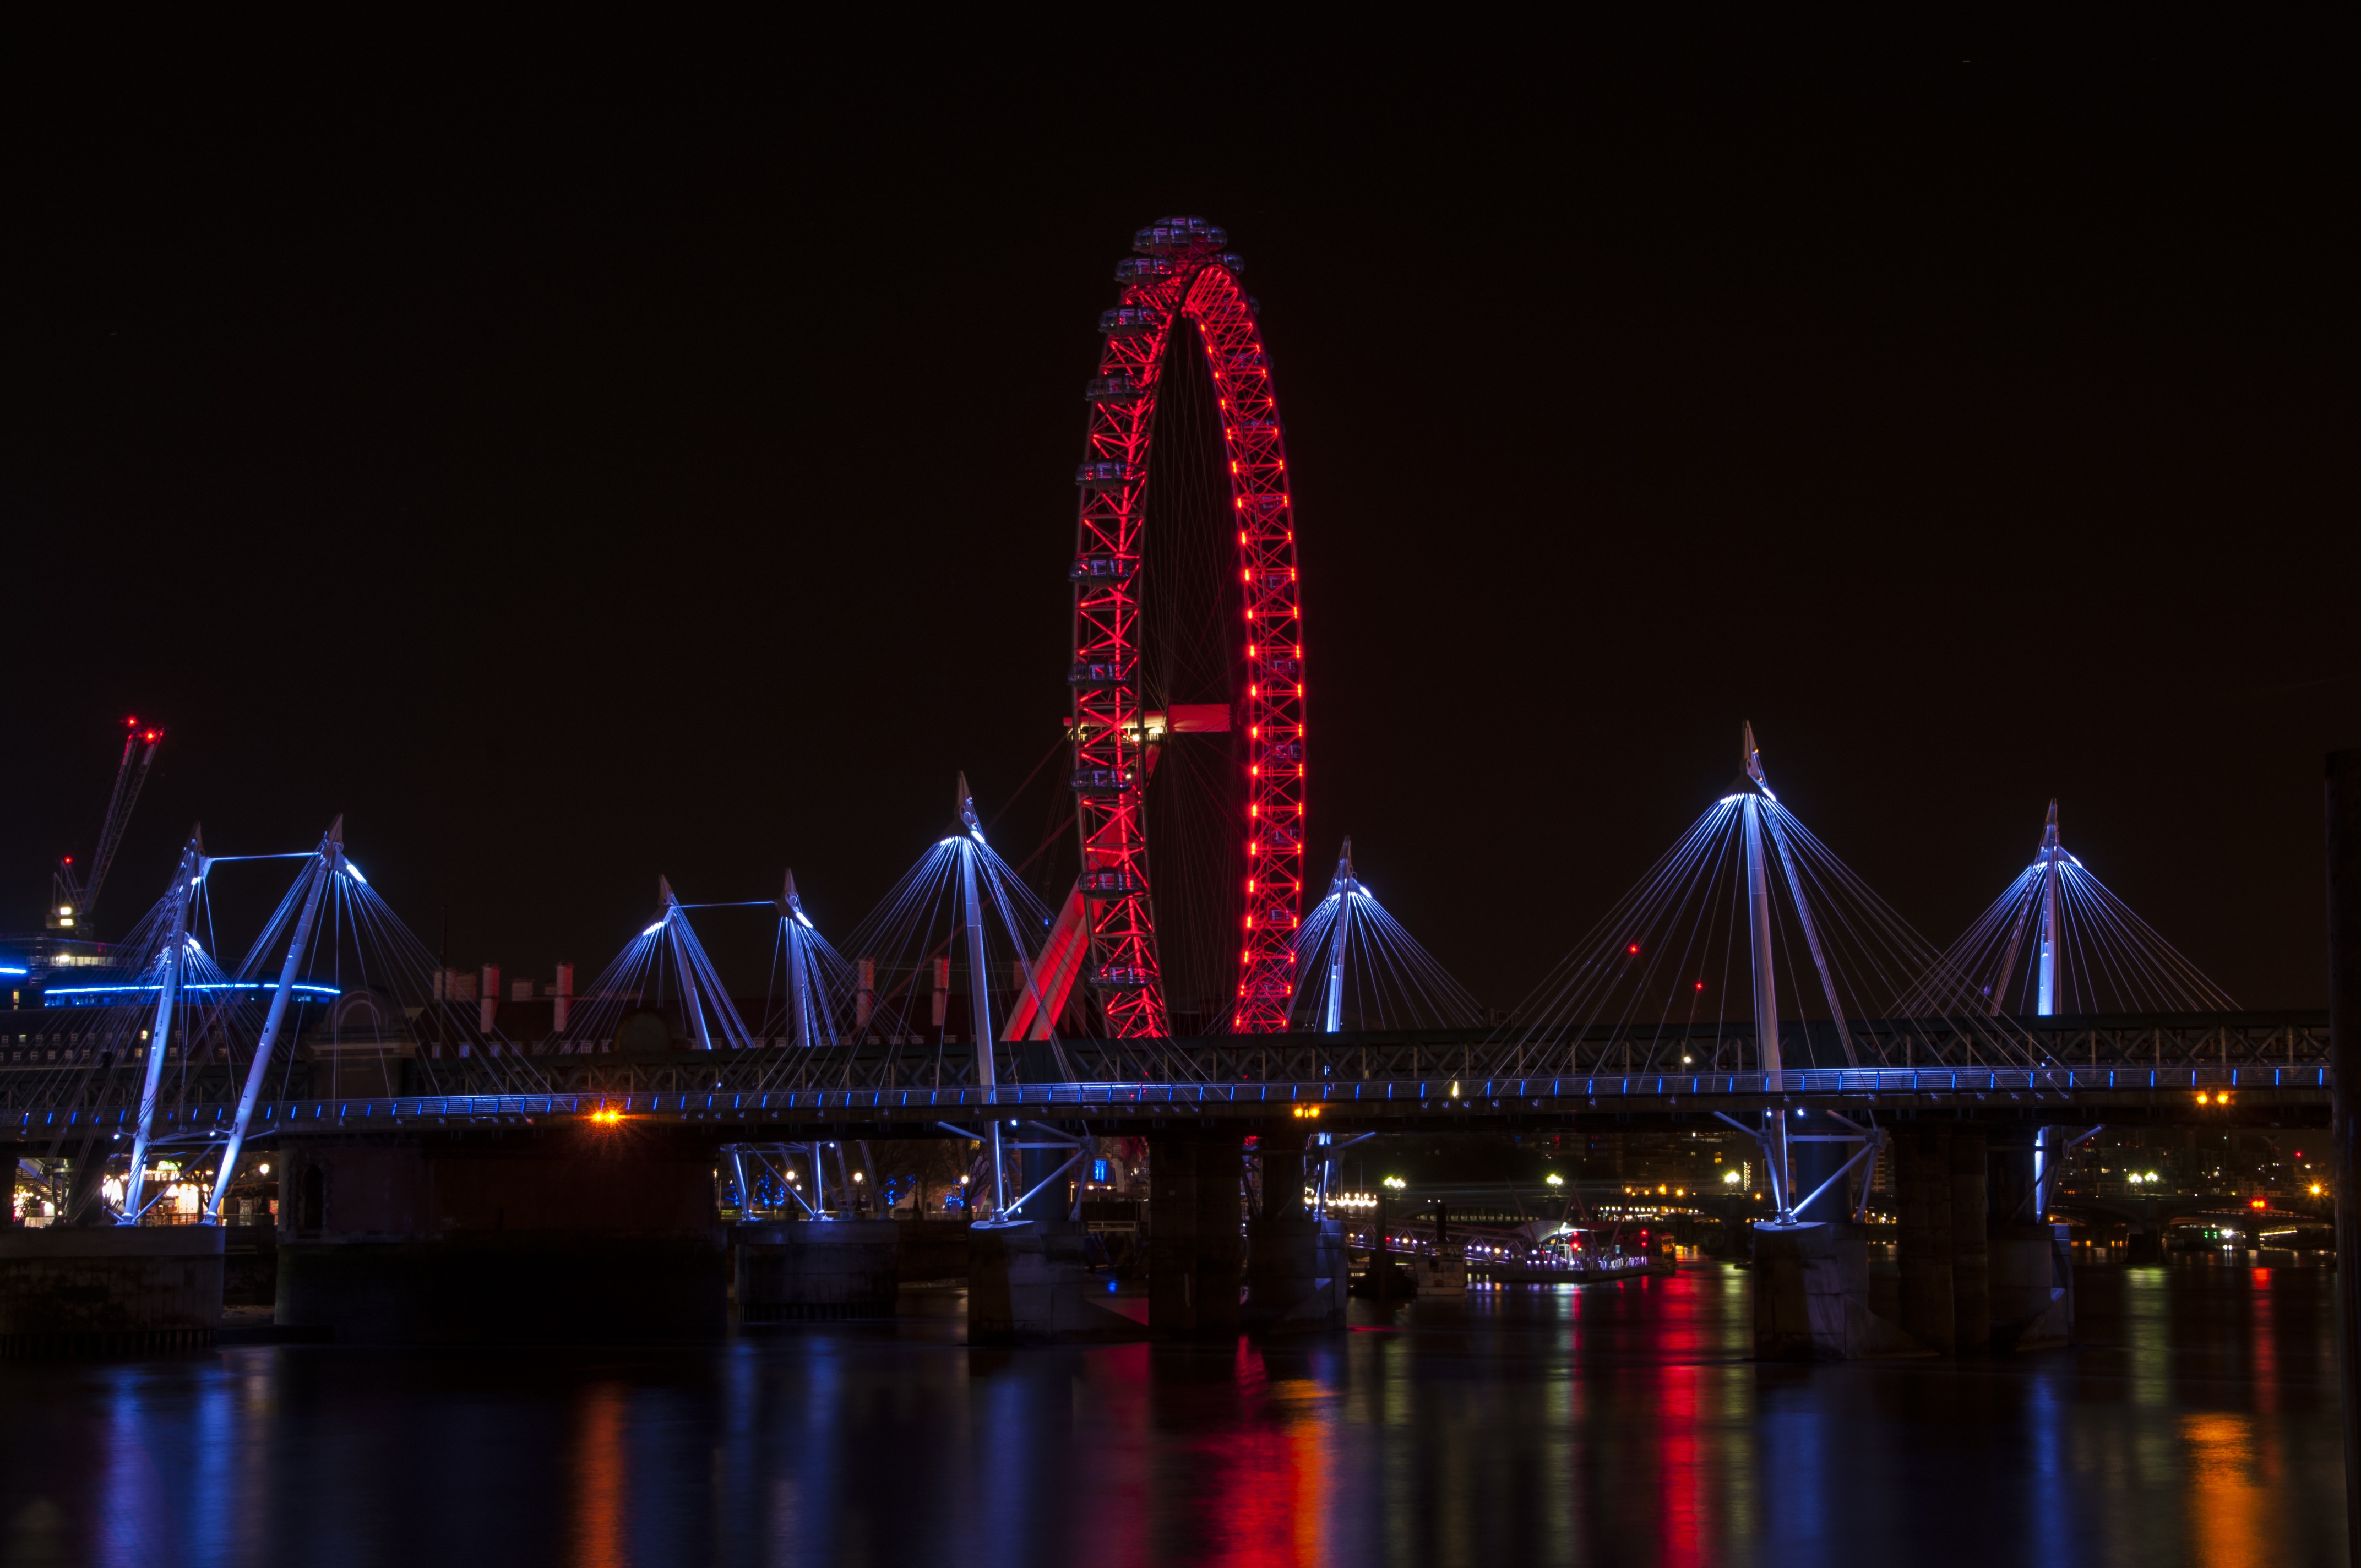
water, light, architecture, sky, bridge, skyline, night, wheel, city, urban, river, cityscape, tourist, travel, dusk, europe, evening, reflection, london eye, landmark, attraction, tourism, lighting, illuminated, uk, england, london, eye, british, big, famous, britain, united, kingdom, westminster, ferris, thames, london night